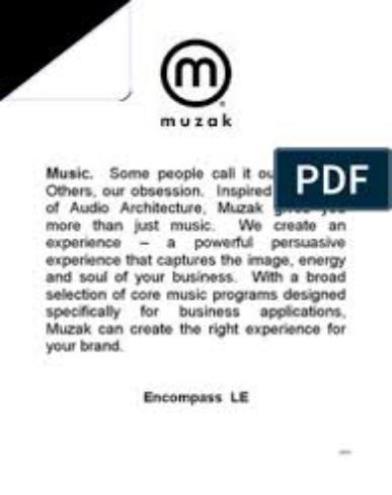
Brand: muzak-2
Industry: Clothes